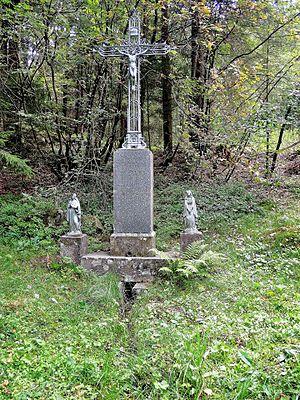
Calvaire à la naissance de l'Ognon.
L'Ognon est une rivière située dans l’est de la France en région Bourgogne-Franche-Comté, dans les départements de la Côte-d'Or, du Doubs, du Jura et de la Haute-Saône.